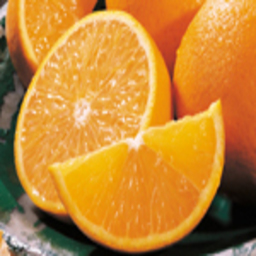
Label: Orange